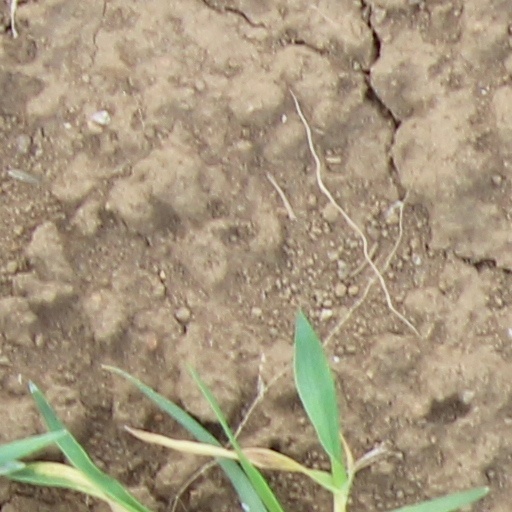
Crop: wheat